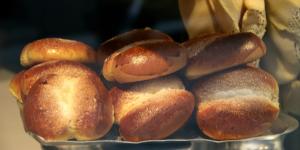
bollos suizos esponjosos con thermomix